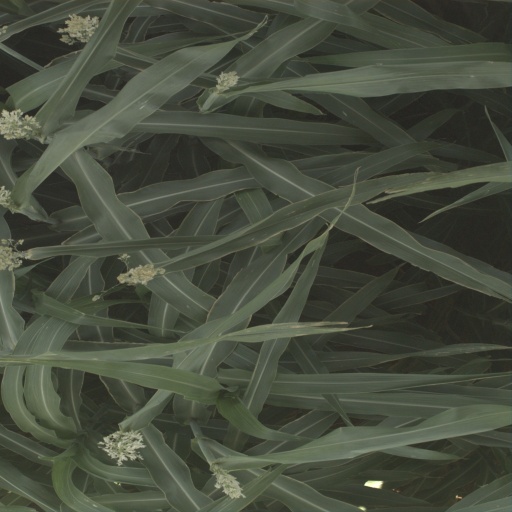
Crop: sorghum